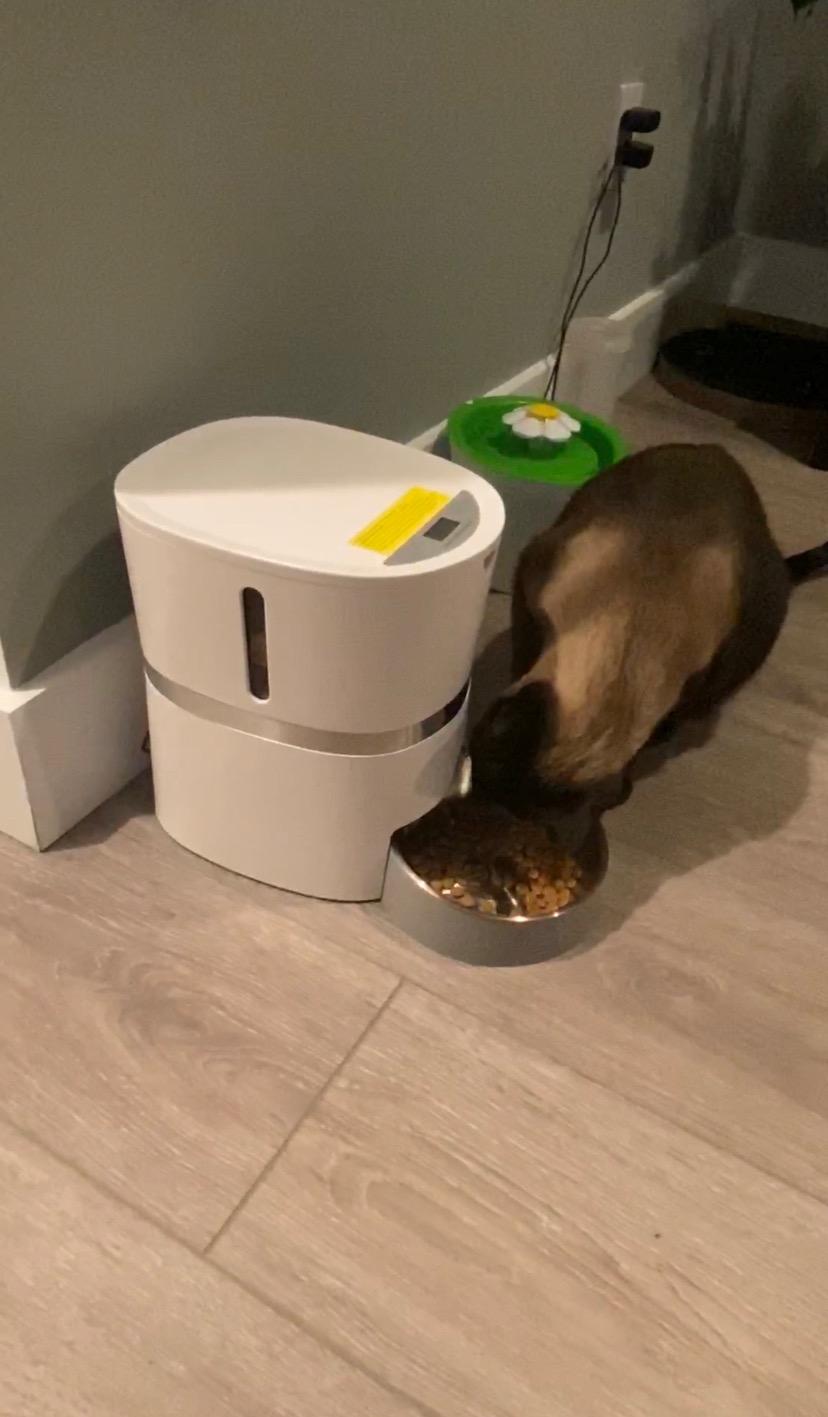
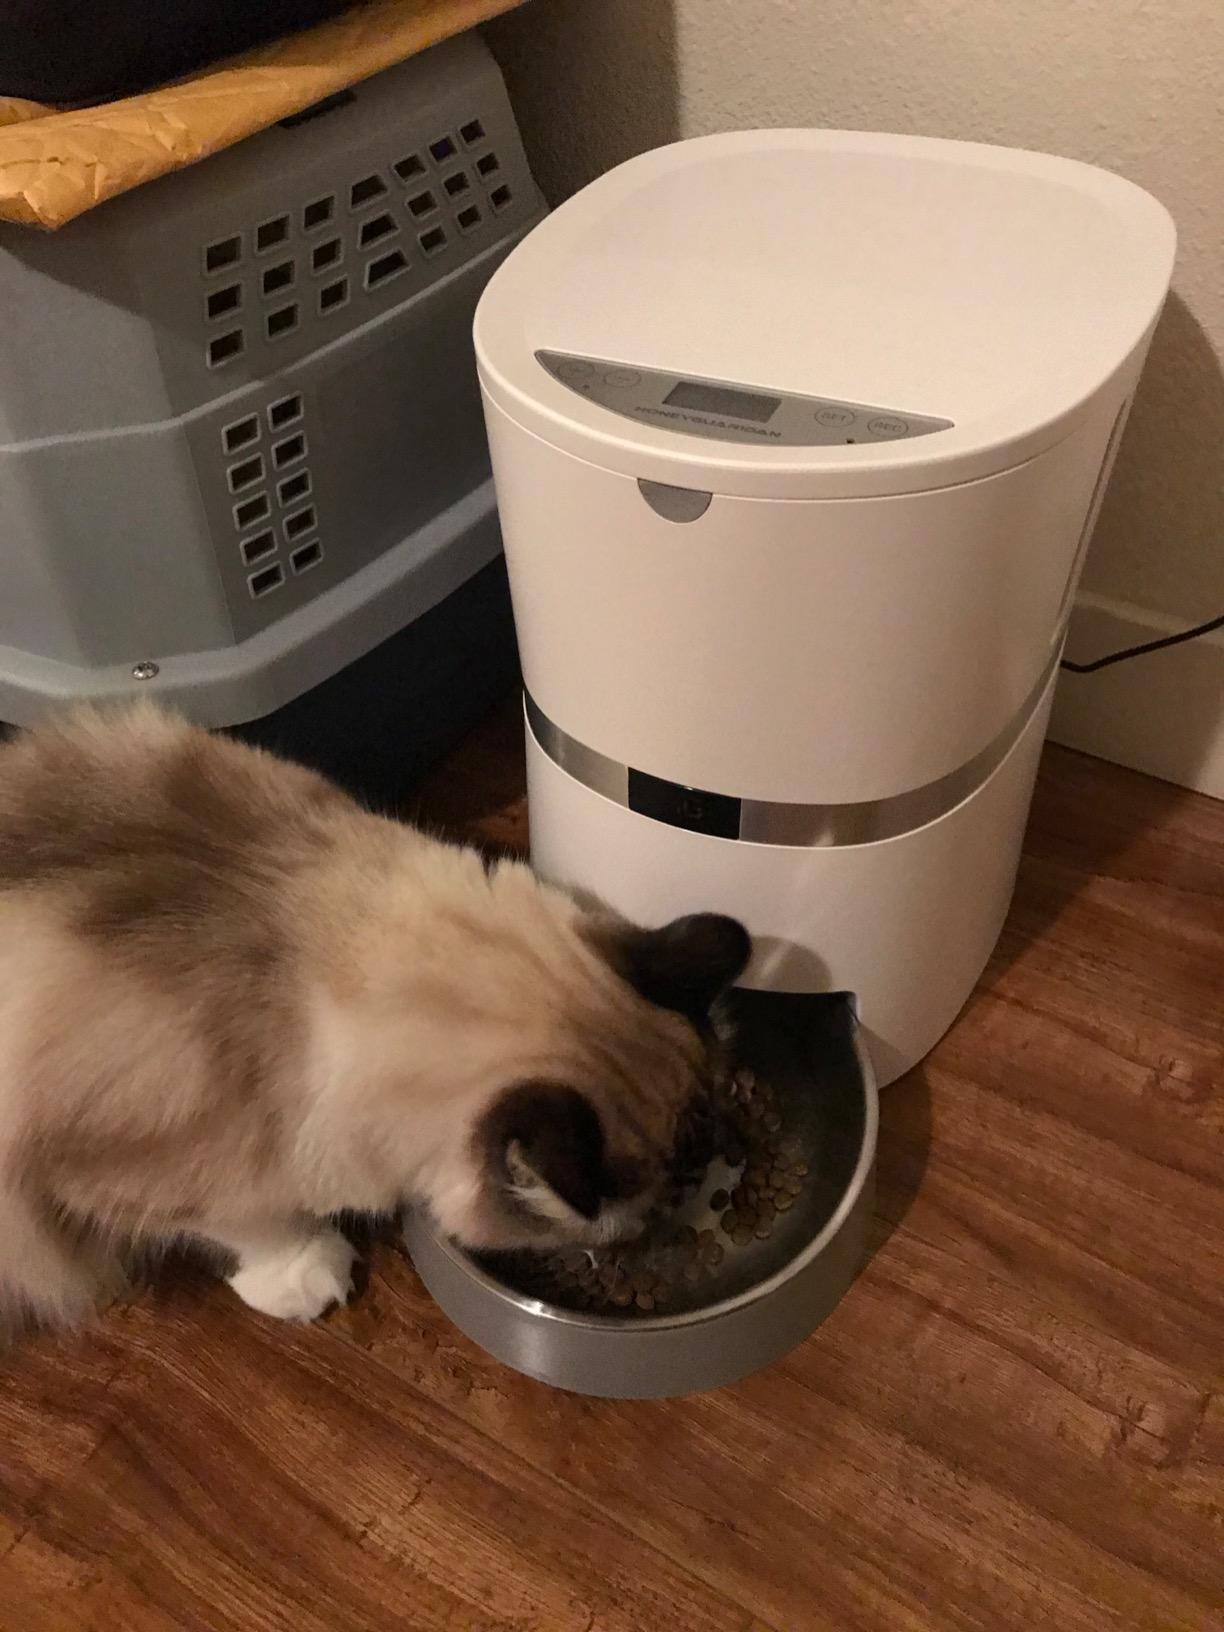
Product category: items_feeder
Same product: yes